Church of the Jacobins

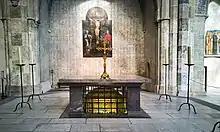
The reliquary of Thomas Aquinas

Thomas Aquinas, author of the "Summa Theologiae" and canonised in 1323, was a member of the Dominican order. In 1368 Pope Urban V decreed that his remains be transferred from Italy where he died to the Jacobins, the mother church of the order. When they arrived in 1369, they were placed in a stone reliquary beside the altar. After being moved to Saint Sernin at the time of the Revolution, they were returned to the Jacobins in 1974 when the restoration of the church was complete.